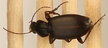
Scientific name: Calathus advena
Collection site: Rocky Mountains NEON (RMNP), plot RMNP_014